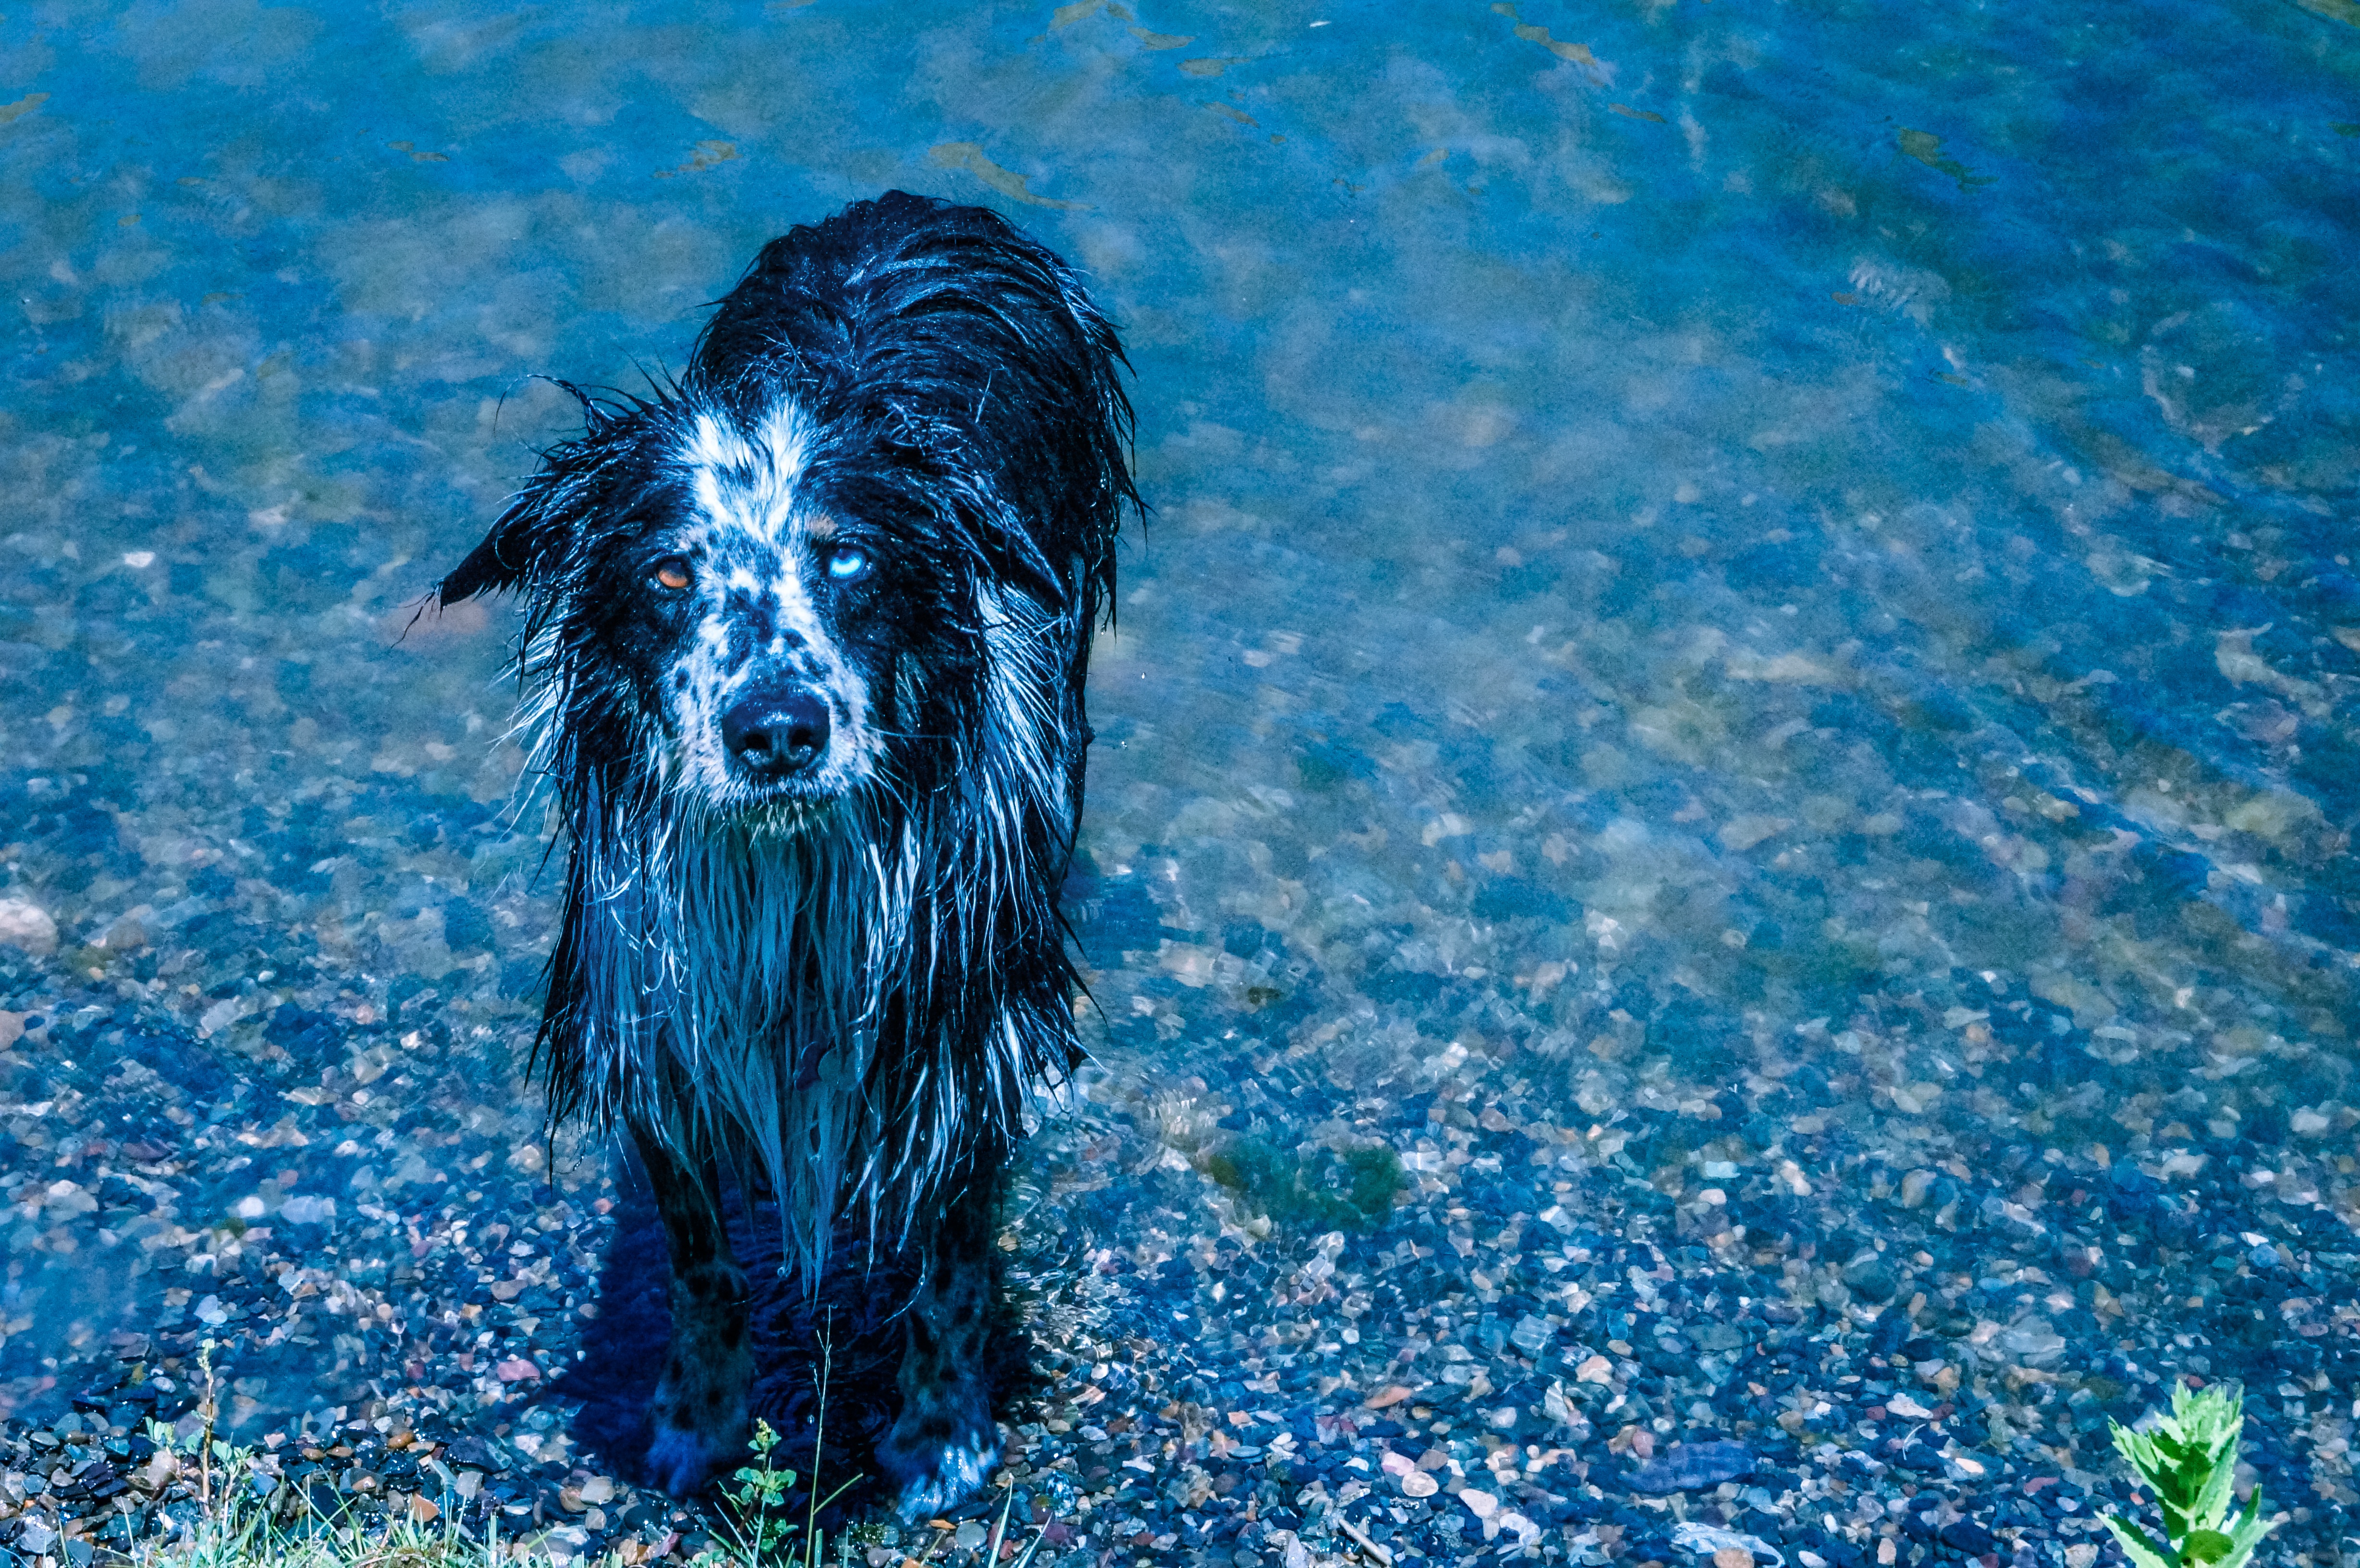
sea, mammal, dog like mammal